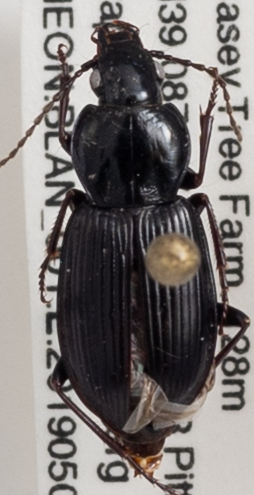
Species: Pterostichus mutus
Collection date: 2019-05-07
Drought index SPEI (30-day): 2.09
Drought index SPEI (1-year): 2.09
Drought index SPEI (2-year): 2.09